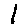
Label: 1